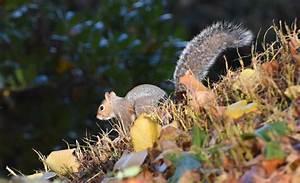
squirrel